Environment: real
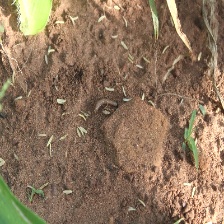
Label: fall_armyworm